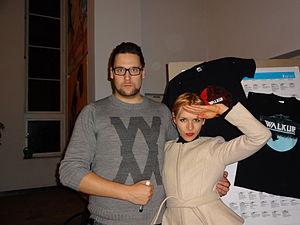
Julia Dietze est une actrice allemande née le 9 janvier 1981 à Marseille.